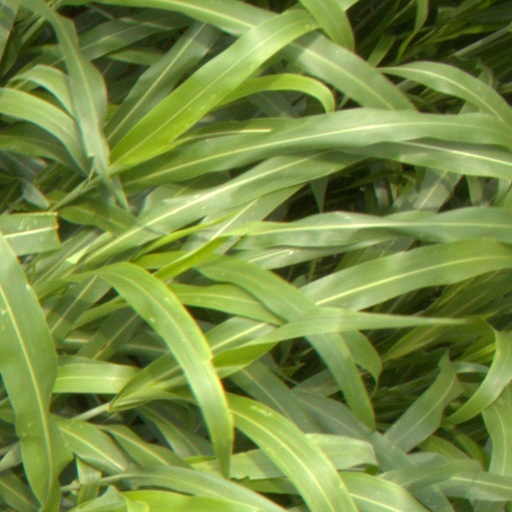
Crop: sorghum